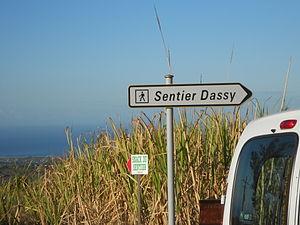
Le sentier du Bras de la Plaine ou sentier de Dassy
Le sentier Dassy, ou sentier du Bras de la Plaine, est un sentier de randonnée de l'île de La Réunion, département d'outre-mer français dans le sud-ouest de l'océan Indien. Entièrement situé sur le territoire de l'Entre-Deux, ce sentier très fréquenté permet de relier cette localité à Bras de Pontho, au Tampon. Sa partie sud-ouest est située dans le parc national de La Réunion.